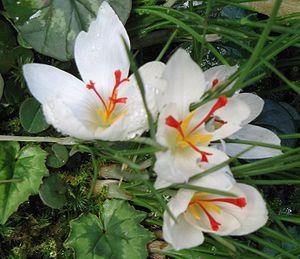
Détail de la fleur de Crocus cartwrightianus 'Albus' montrant les longs stigmates rouges
Crocus est un genre botanique de la famille des Iridaceae, qui comprend 90 espèces, dont un tiers fleurit en automne. Les espèces sont en majorité originaires des montagnes de la région méditerranéenne ; la plus grande concentration se trouvant dans les Balkans et en Asie mineure. Font exception Crocus vernus Hill, qui remonte jusqu'en Europe centrale et quelques espèces, notamment Crocus alatavicus Semenova & Reg. et Crocus korolkowii Regel ex Maw, originaires des montagnes d'Asie centrale.
Crocus cartwrightianus est une espèce de Crocus de l'est de la Méditerranée à floraison automnale.